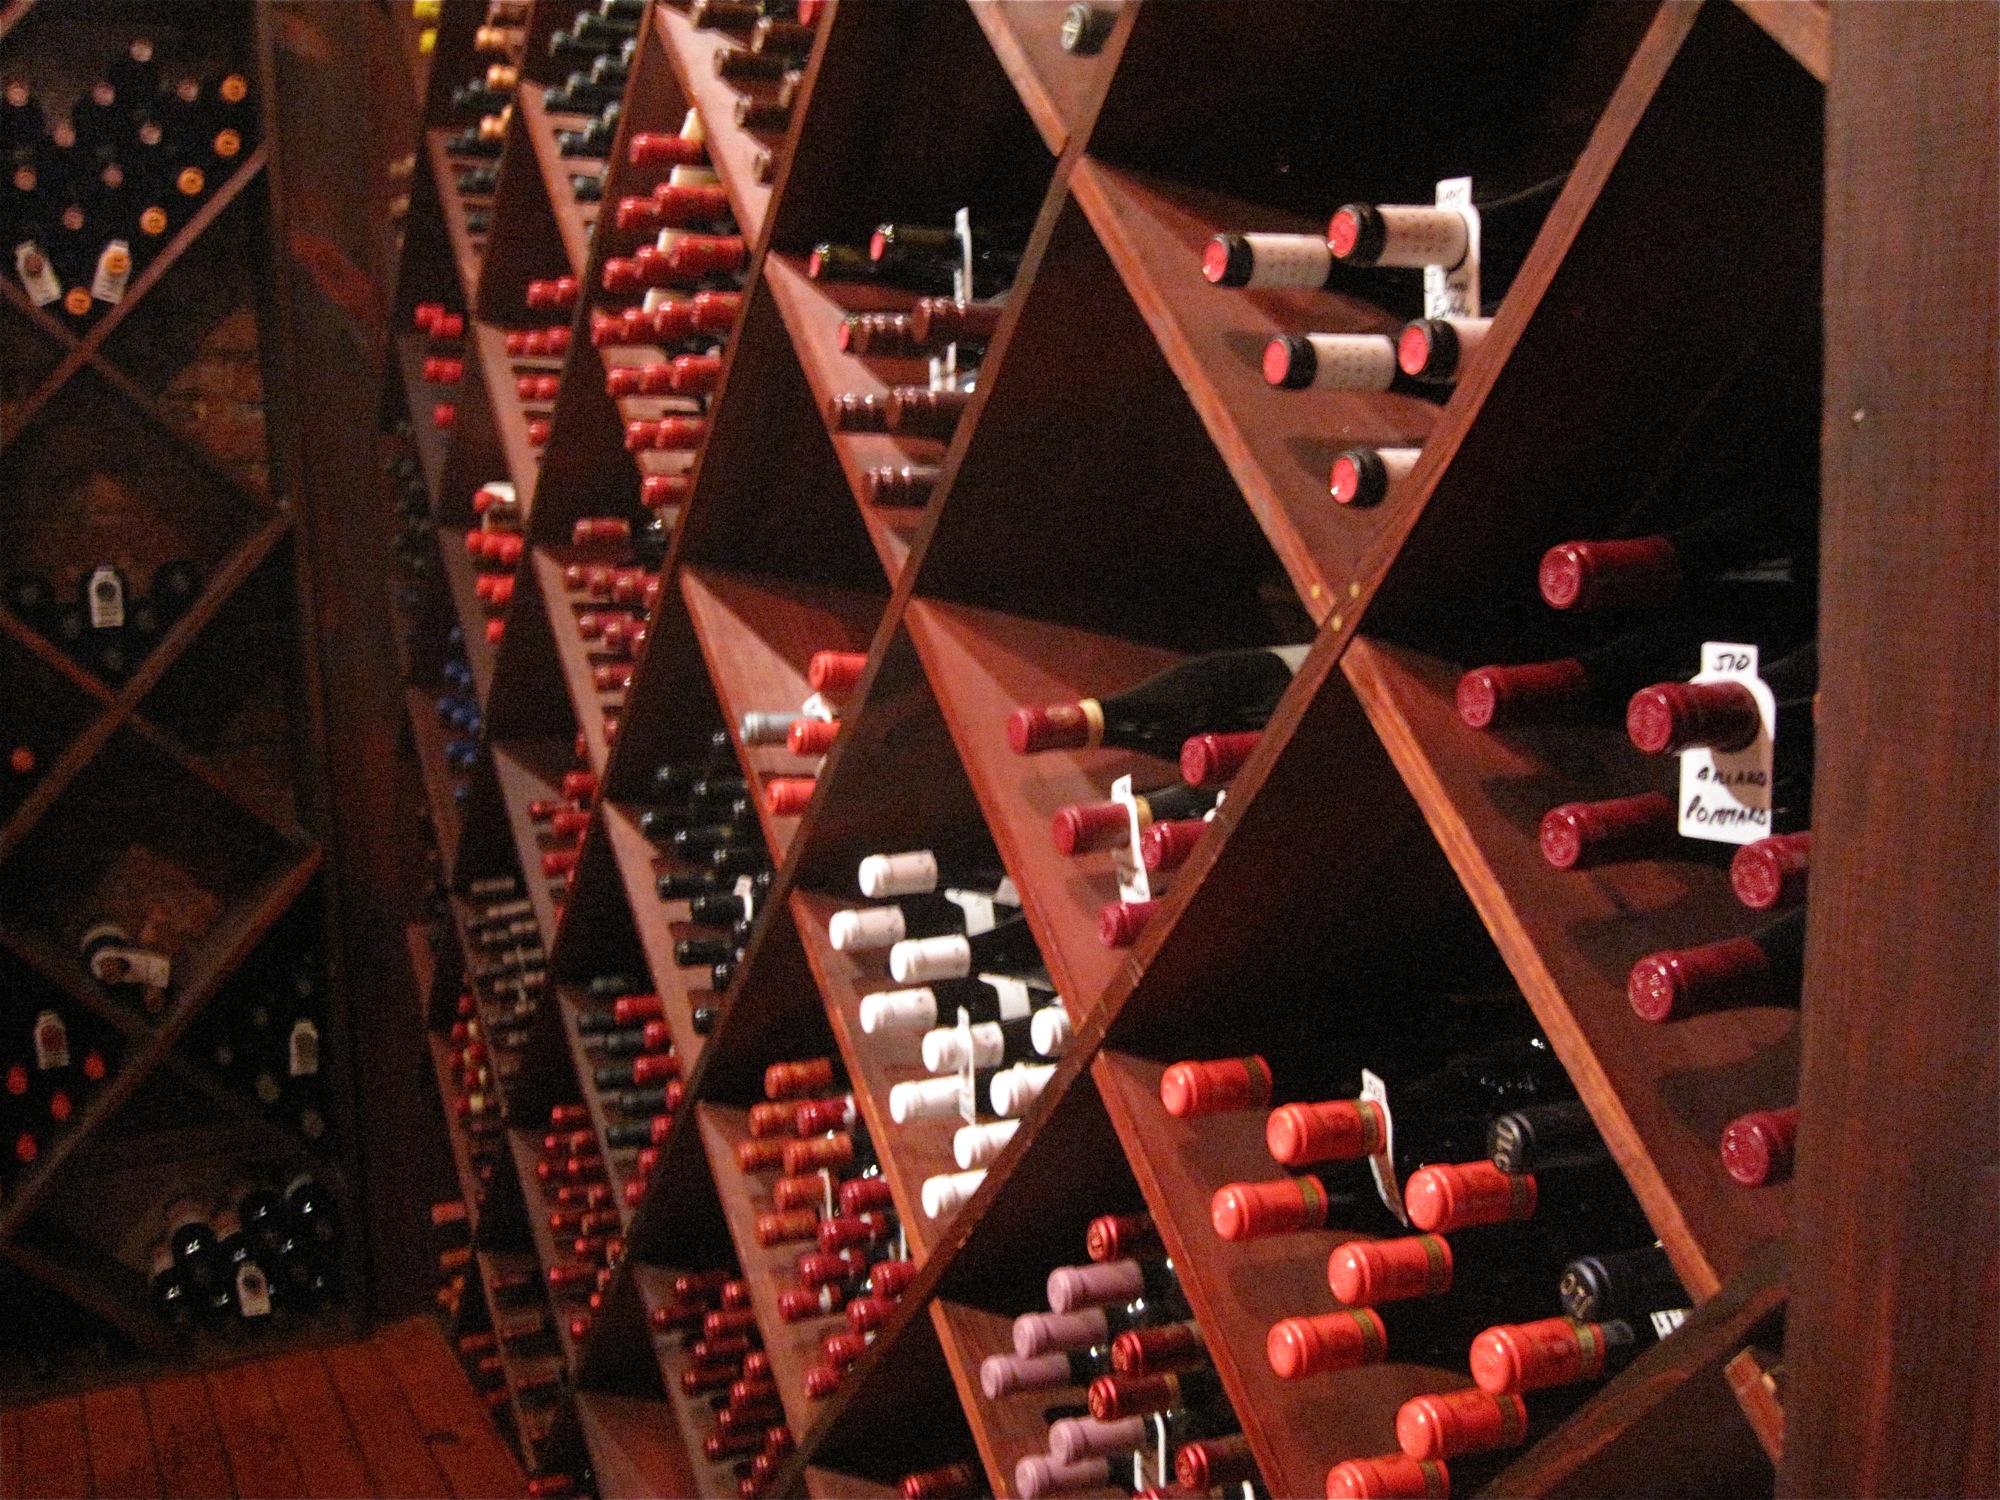
neworleans, winery